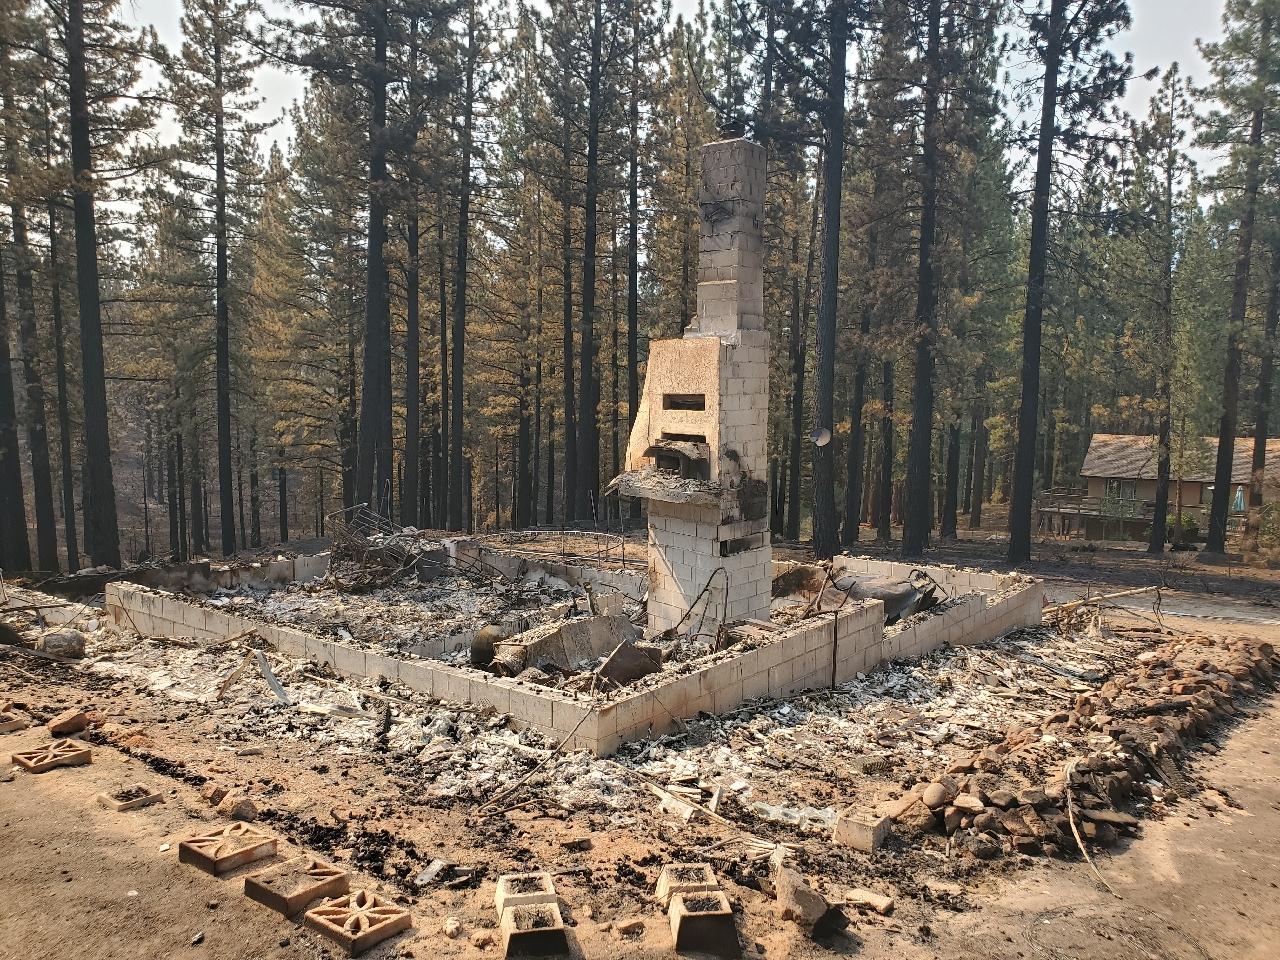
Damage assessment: destroyed